Eliza Violet Blair

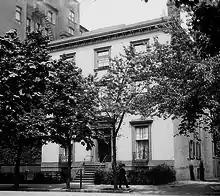
Blair House, Pennsylvania Avenue, Washington, D.C.

The Blairs socialized and vacationed with Andrew Jackson. Blair's daughter Lizzie had tuberculosis and Jackson invited the Blairs to stay at the White House on cold nights and while Blair House was renovated; a welcome invitation since the Blairs lived in rooming houses initially in Washington, D.C. They lived at the White House in 1834 when Jackson was away. Blair and her family joined Jackson for several vacations. Known for her healing ability, she cared for Jackson family members if they were ill as well as other friends and family members. Eliza and Lizzi provided comfort as Jackson mourned the death of his wife Rachel.